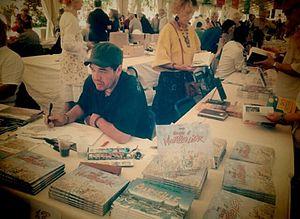
Gaston en dédicace
Gaston, de son vrai nom Alain Rémy, est un dessinateur de bande dessinée français né au Maroc en 1965. Il a également travaillé dans l'animation, le jeu vidéo et la presse.